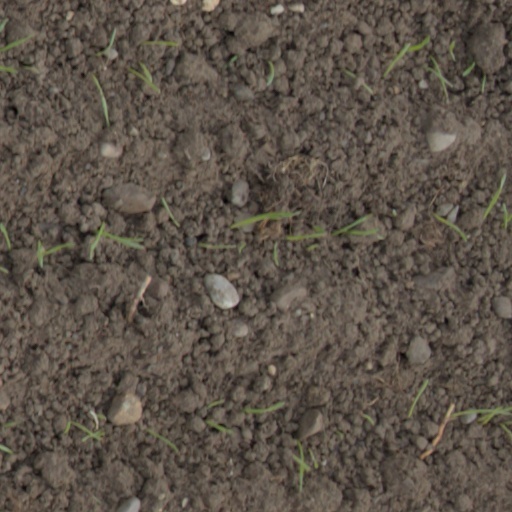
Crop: wheat